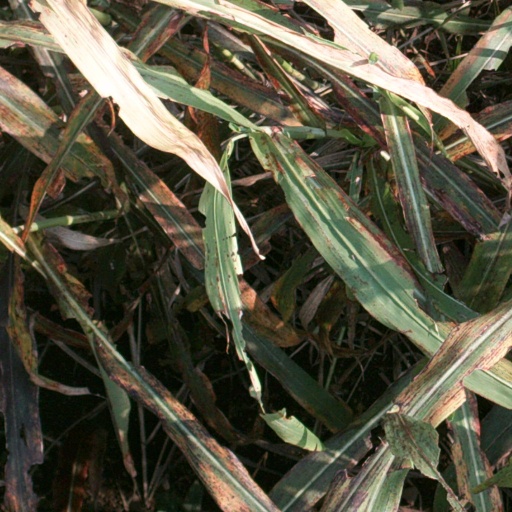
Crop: sorghum